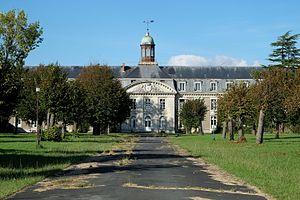
Hôpital de la Marine Rochefort Charente-Maritime France This building is inscrit au titre des Monuments Historiques. It is indexed in the Base Mérimée, a database of architectural heritage maintained by the French Ministry of Culture,
L'hôpital de la Marine de Rochefort, ou hôpital maritime, est un ancien hôpital militaire du XVIIIᵉ siècle formant un ensemble monumental de bâtiments, de cours et de jardins ouvrant sur l'avenue Camille-Pelletan et le cours d'Ablois à Rochefort, dans le département français de Charente-Maritime. Il est le premier hôpital de France de conception pavillonnaire.